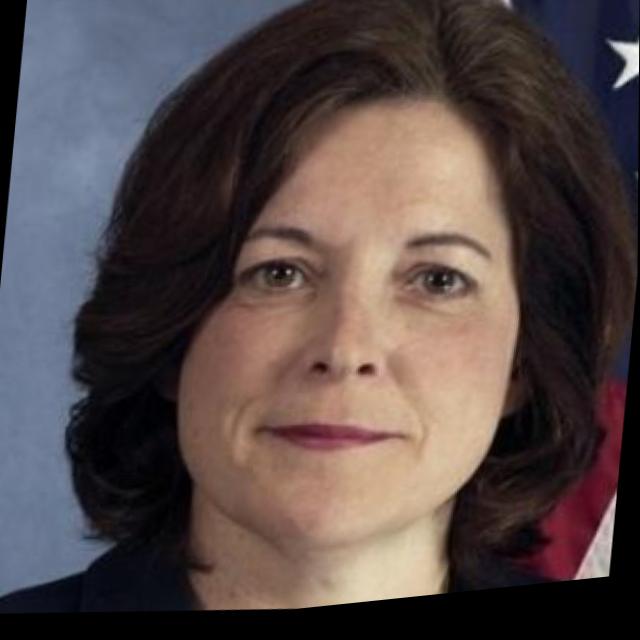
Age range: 45-64